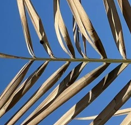
Label: Manganese Deficiency